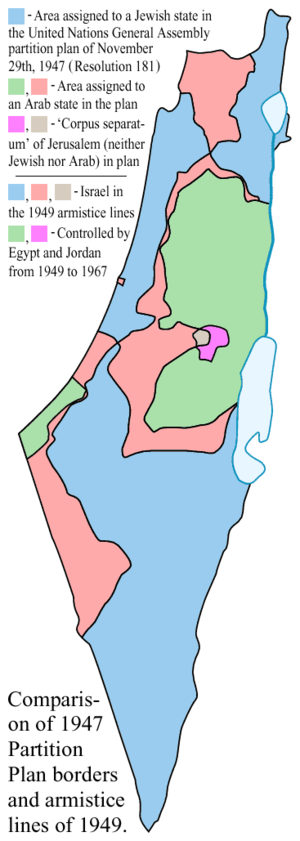
Les frontières d'Israël définissent le territoire auquel s'appliquent la loi, la juridiction et l'administration de l'État d'Israël. Israël est bordé par quatre états : le Liban, la Syrie, la Jordanie et l'Égypte, et par les territoires palestiniens sous occupation militaire israélienne. Israël détient également trois frontières maritimes, en mer Méditerranée, dans la mer Morte et dans la mer Rouge. Les frontières d'Israël ont été modifiées à plusieurs reprises depuis la création de l'état en 1948. Les frontières avec l'Égypte au sud-ouest puis avec la Jordanie à l'est ont fait l'objet d'accords reconnus par les protagonistes. En revanche, les frontières avec le Liban, la Syrie et les territoires palestiniens ne sont pas unanimement reconnues internationalement.